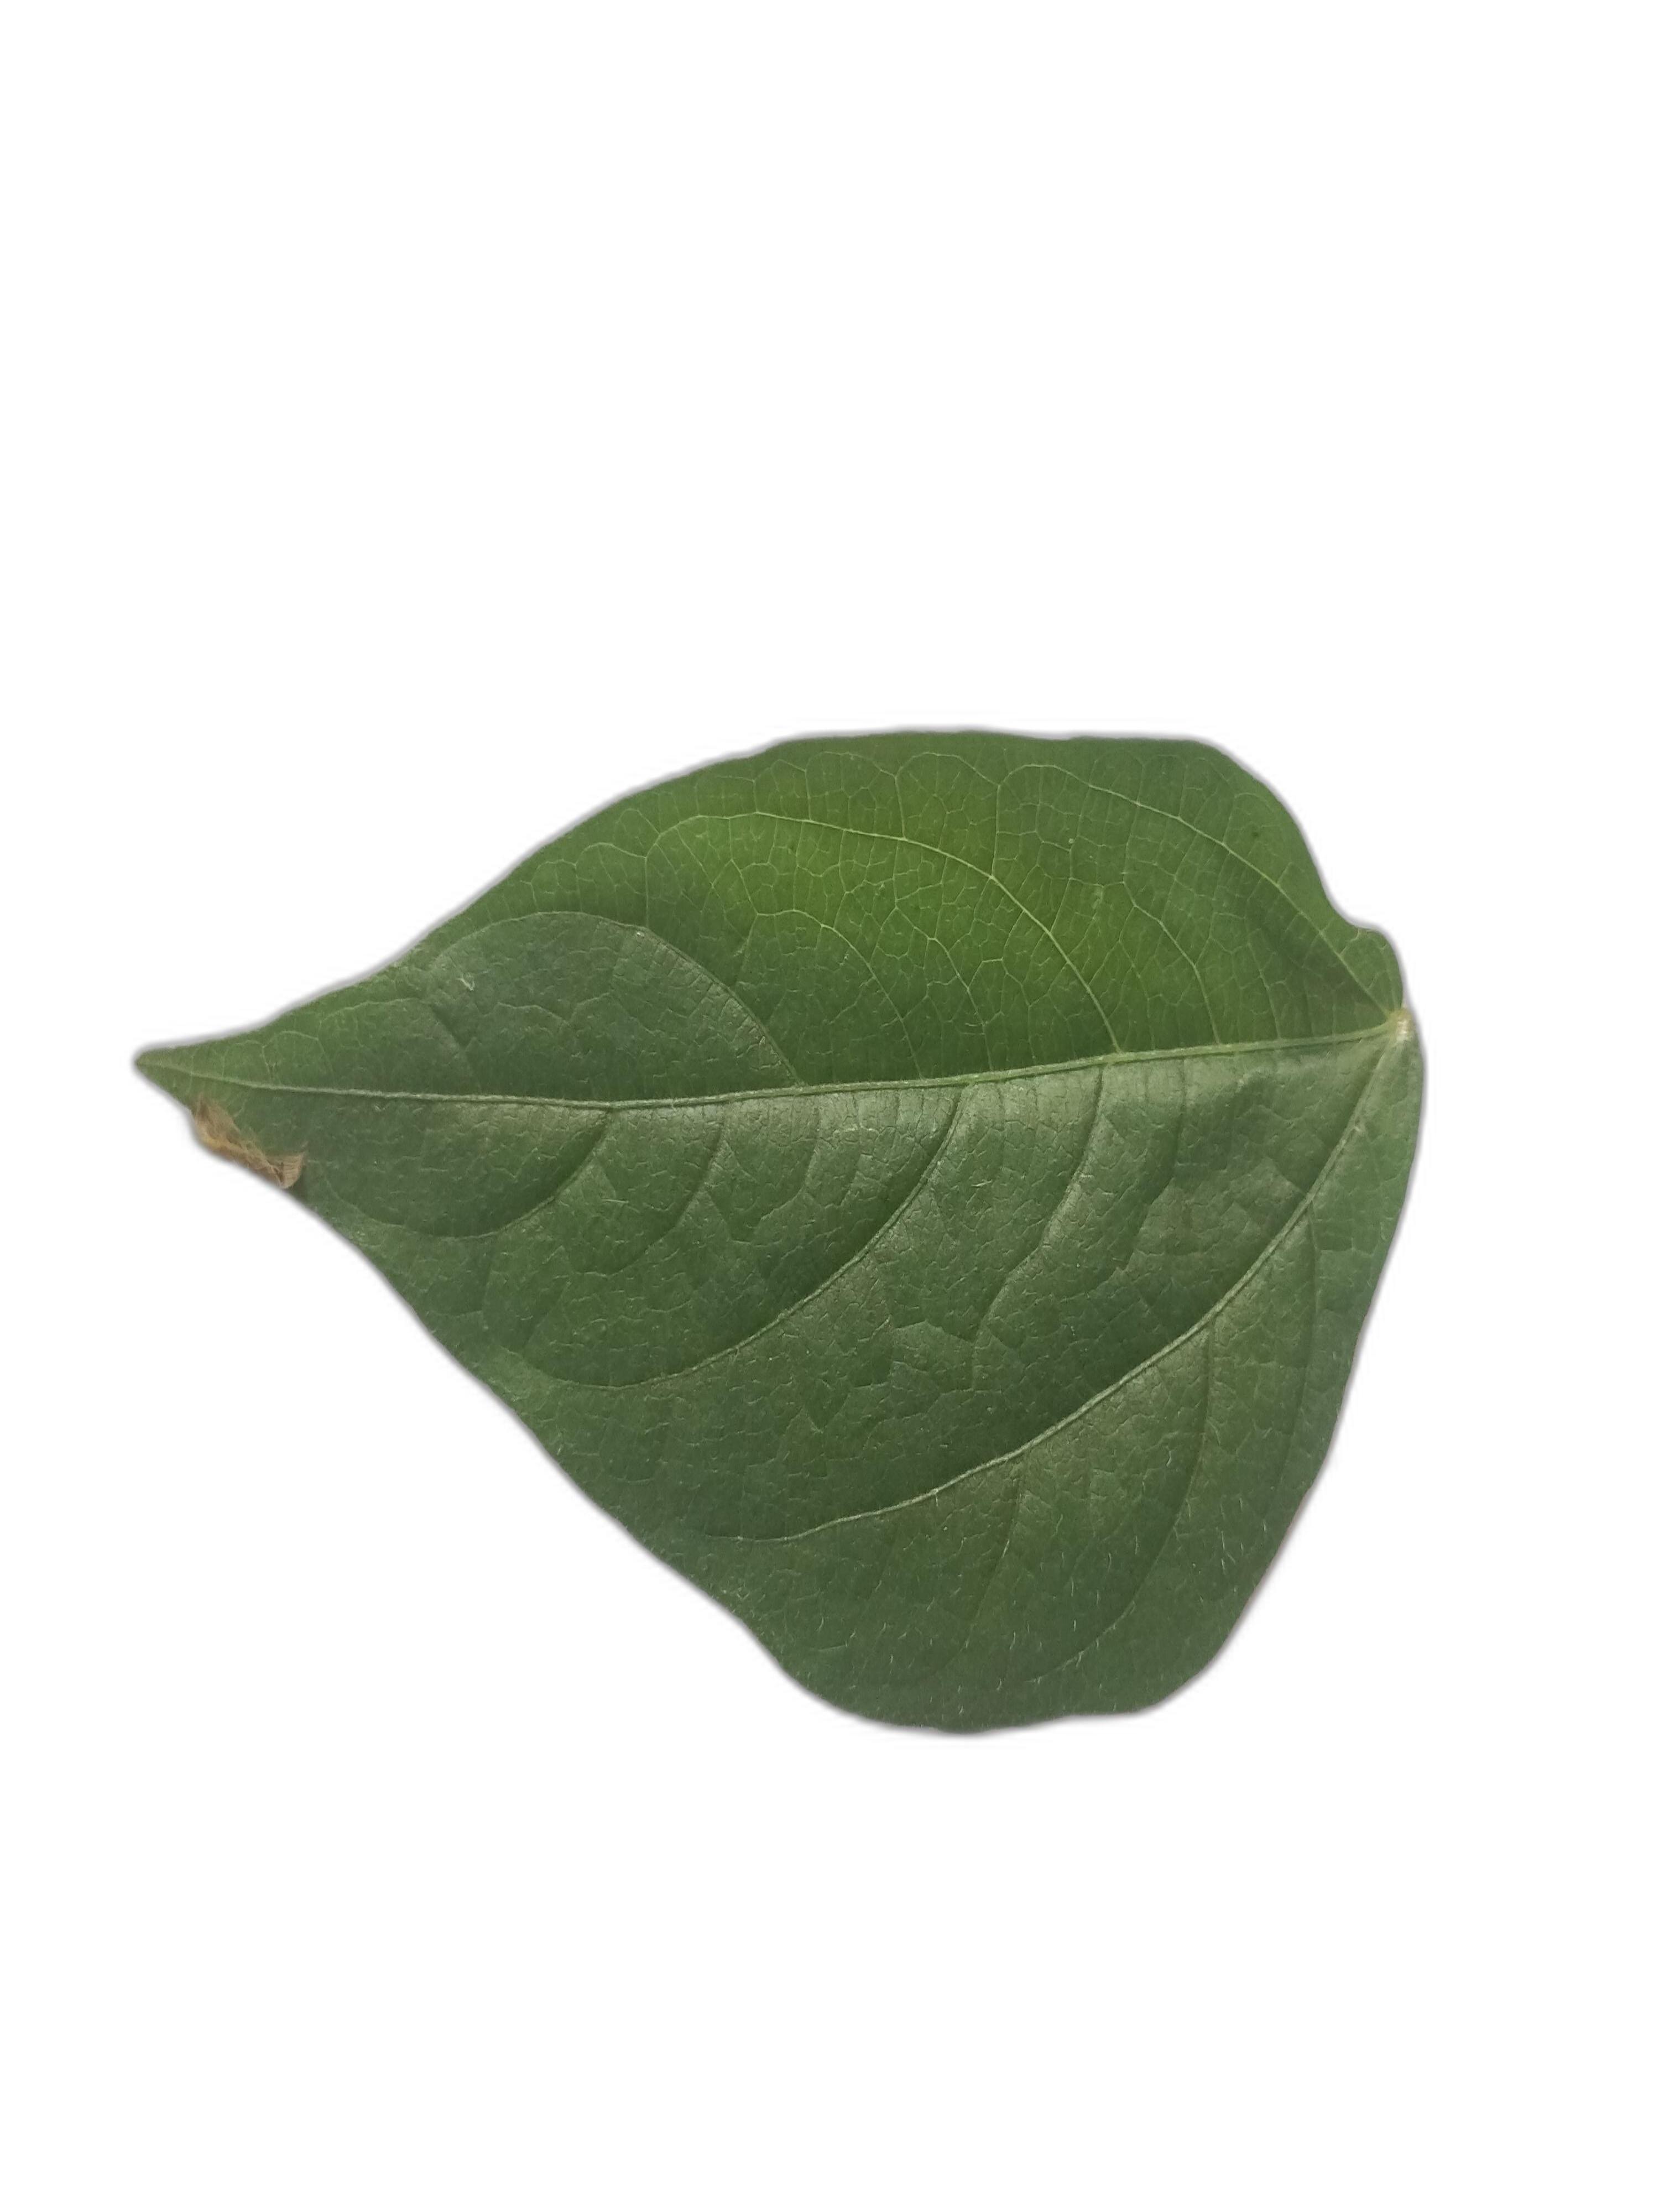
Label: Healthy